Etna, Pennsylvania

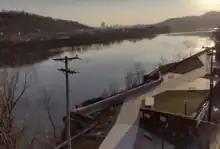
Etna River Front Park

The Etna Riverfront Trail opened October 22, 2021. The Etna segment of the Riverfront trail project will connect via bike path to a series of Riverfront Parks including Millvale, North Shore, Sharpsburg and Aspinwall.